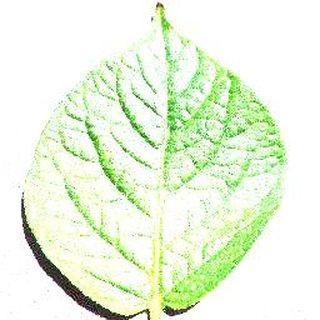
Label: healthy_potato